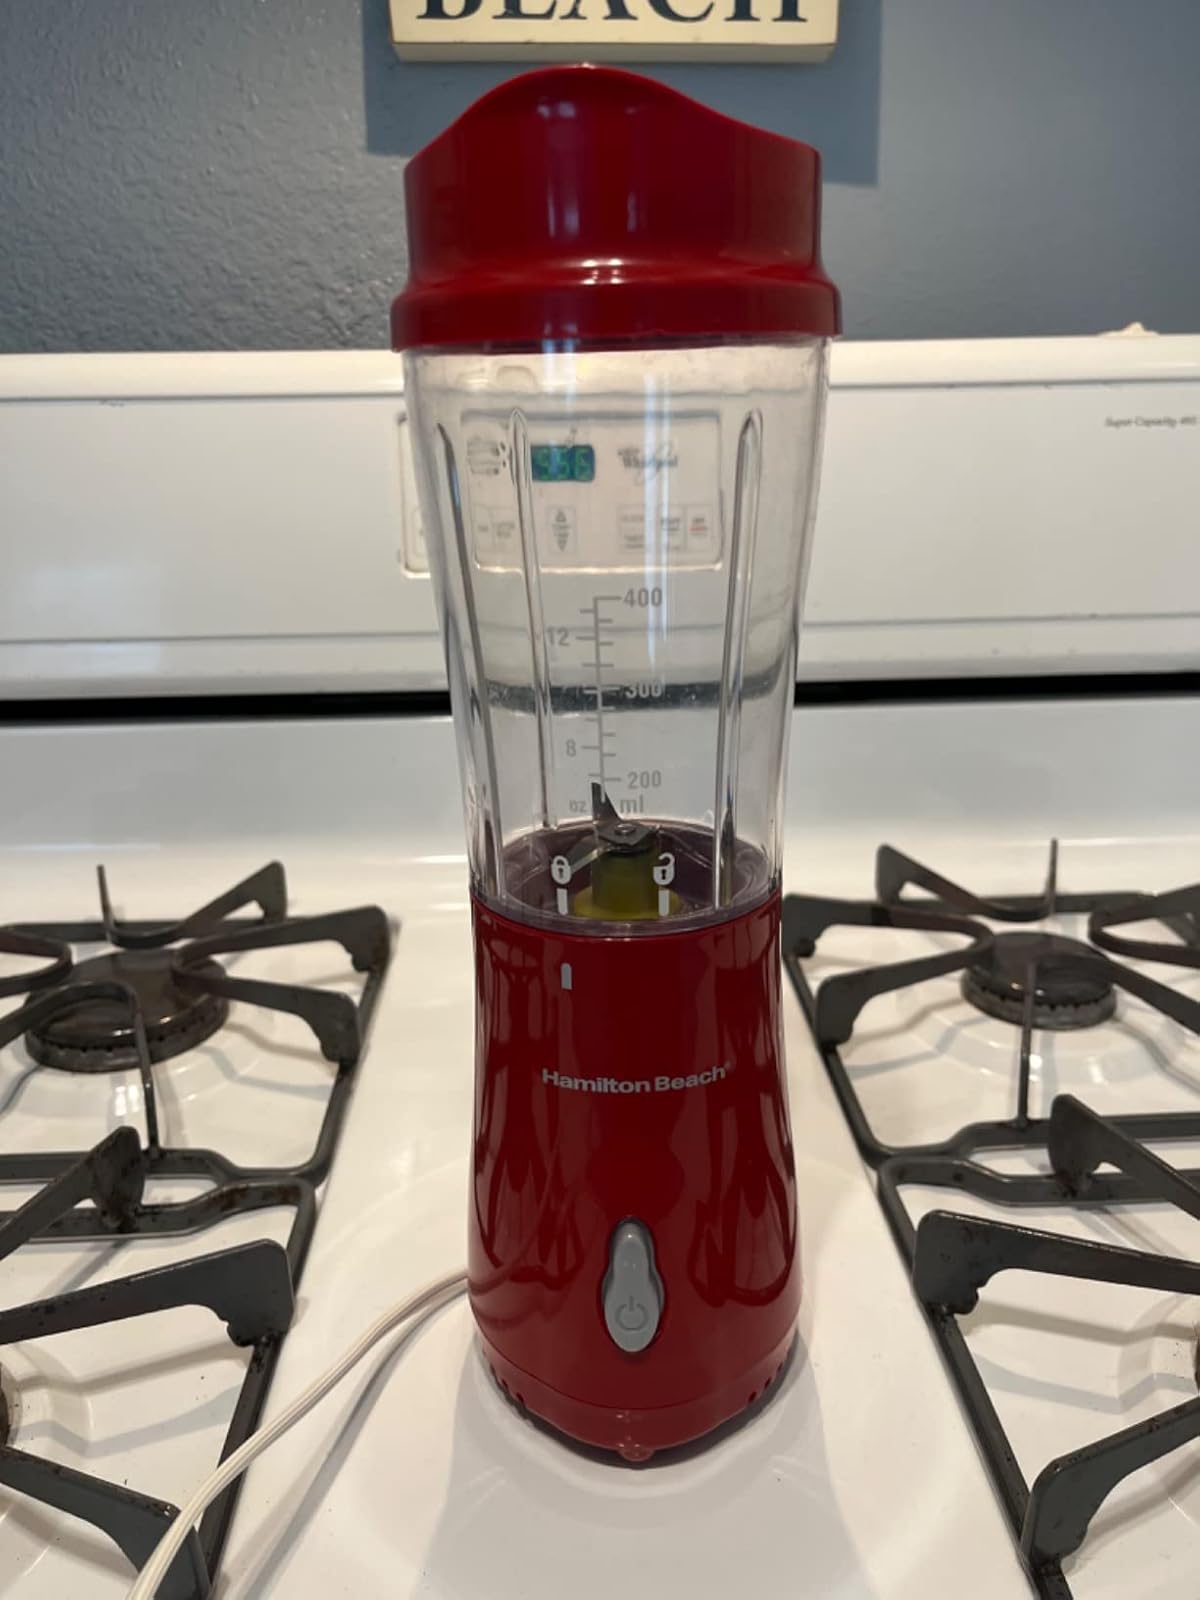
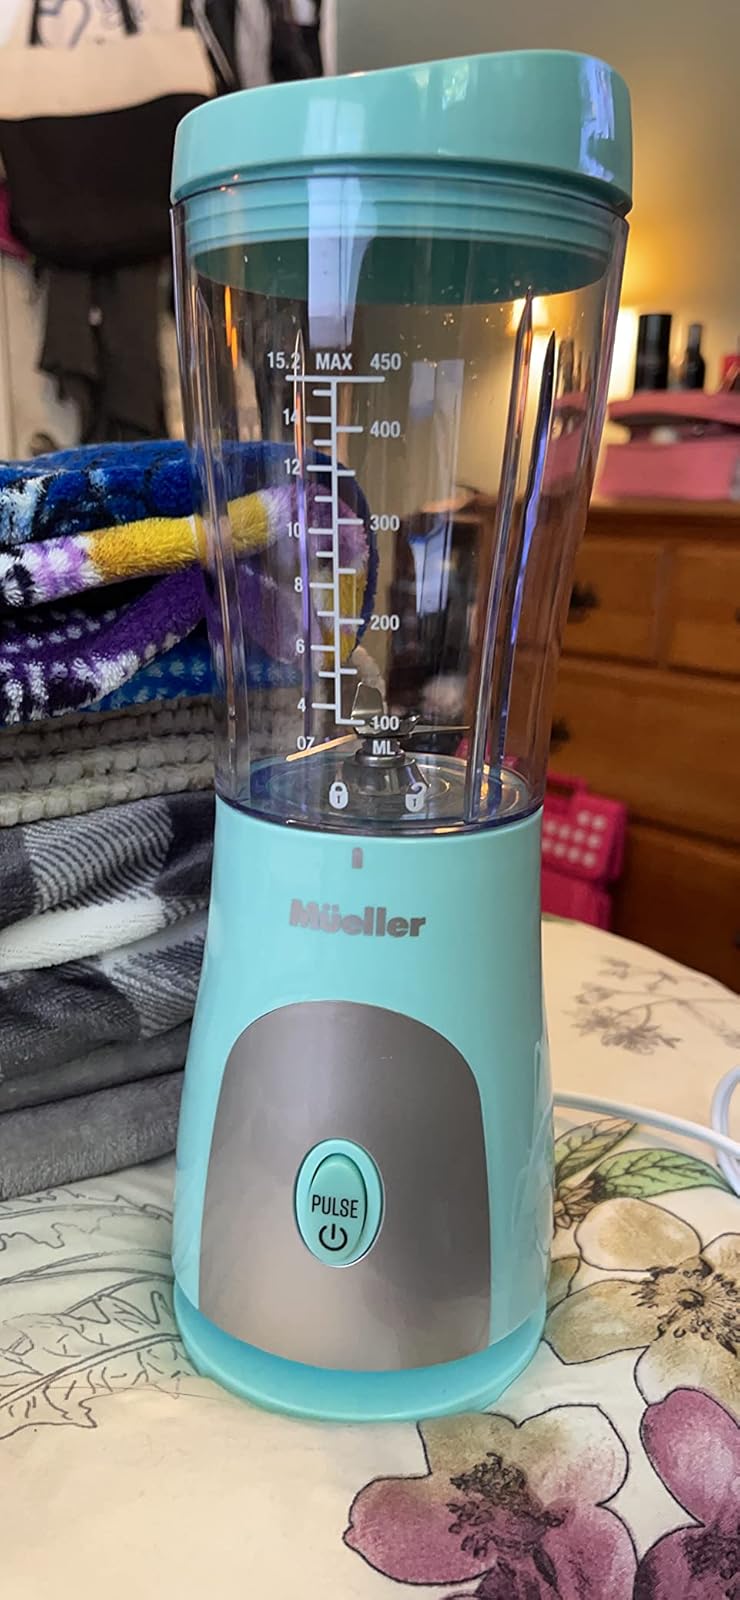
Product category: items_blender
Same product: no